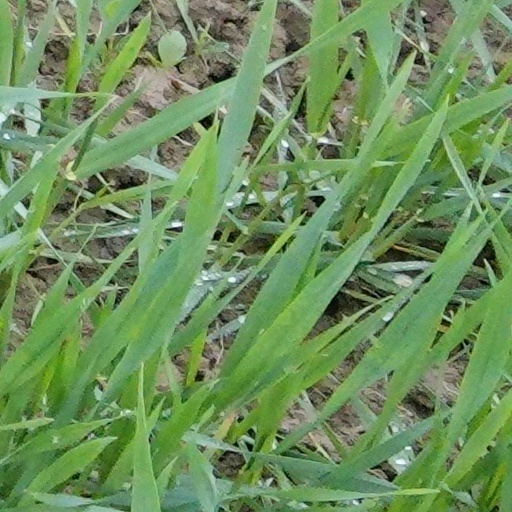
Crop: wheat